Childhood in early modern Scotland

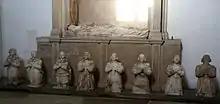
Sir George Bruce monument, Culross Abbey, showing his children praying below the tomb

Although sources are limited, Scotland may have had a higher infant mortality rate than England, where rates were higher than in many modern Third-World countries, with 160 children in 1,000 dying in their first year. There was considerable concern over the safety of mother and child in birth. Although childbirth was a predominantly female event, with neighbours and midwives in support, the father was often present in or near the birthing chamber to assert or admit his paternity. David Arnot, a physician serving aristocratic women in the 17th-century, provided talismans of stones and belts for pregnant women.